Oriental City

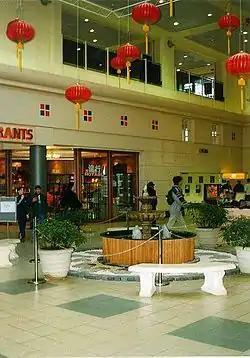
The main hall about 1997. Banners proclaiming "All Japan under one roof" had been replaced by red lanterns.

Oriental City was a shopping centre at 399 Edgware Road in Colindale, Greater London, England. Yaohan Plaza played a short but significant role in promoting Japanese cuisine and culture in London. Later, as Oriental City, it was referred to as London's "real Chinatown".